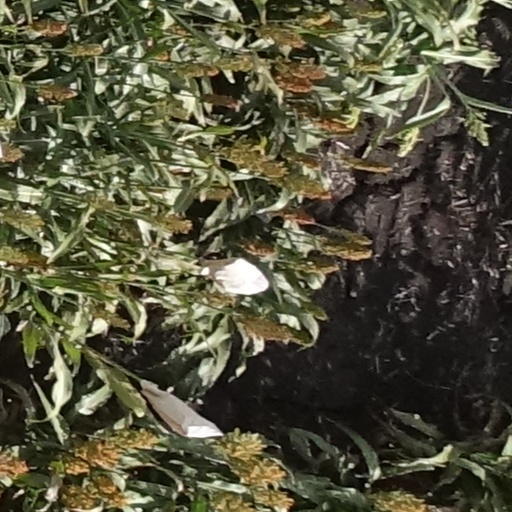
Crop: sorghum